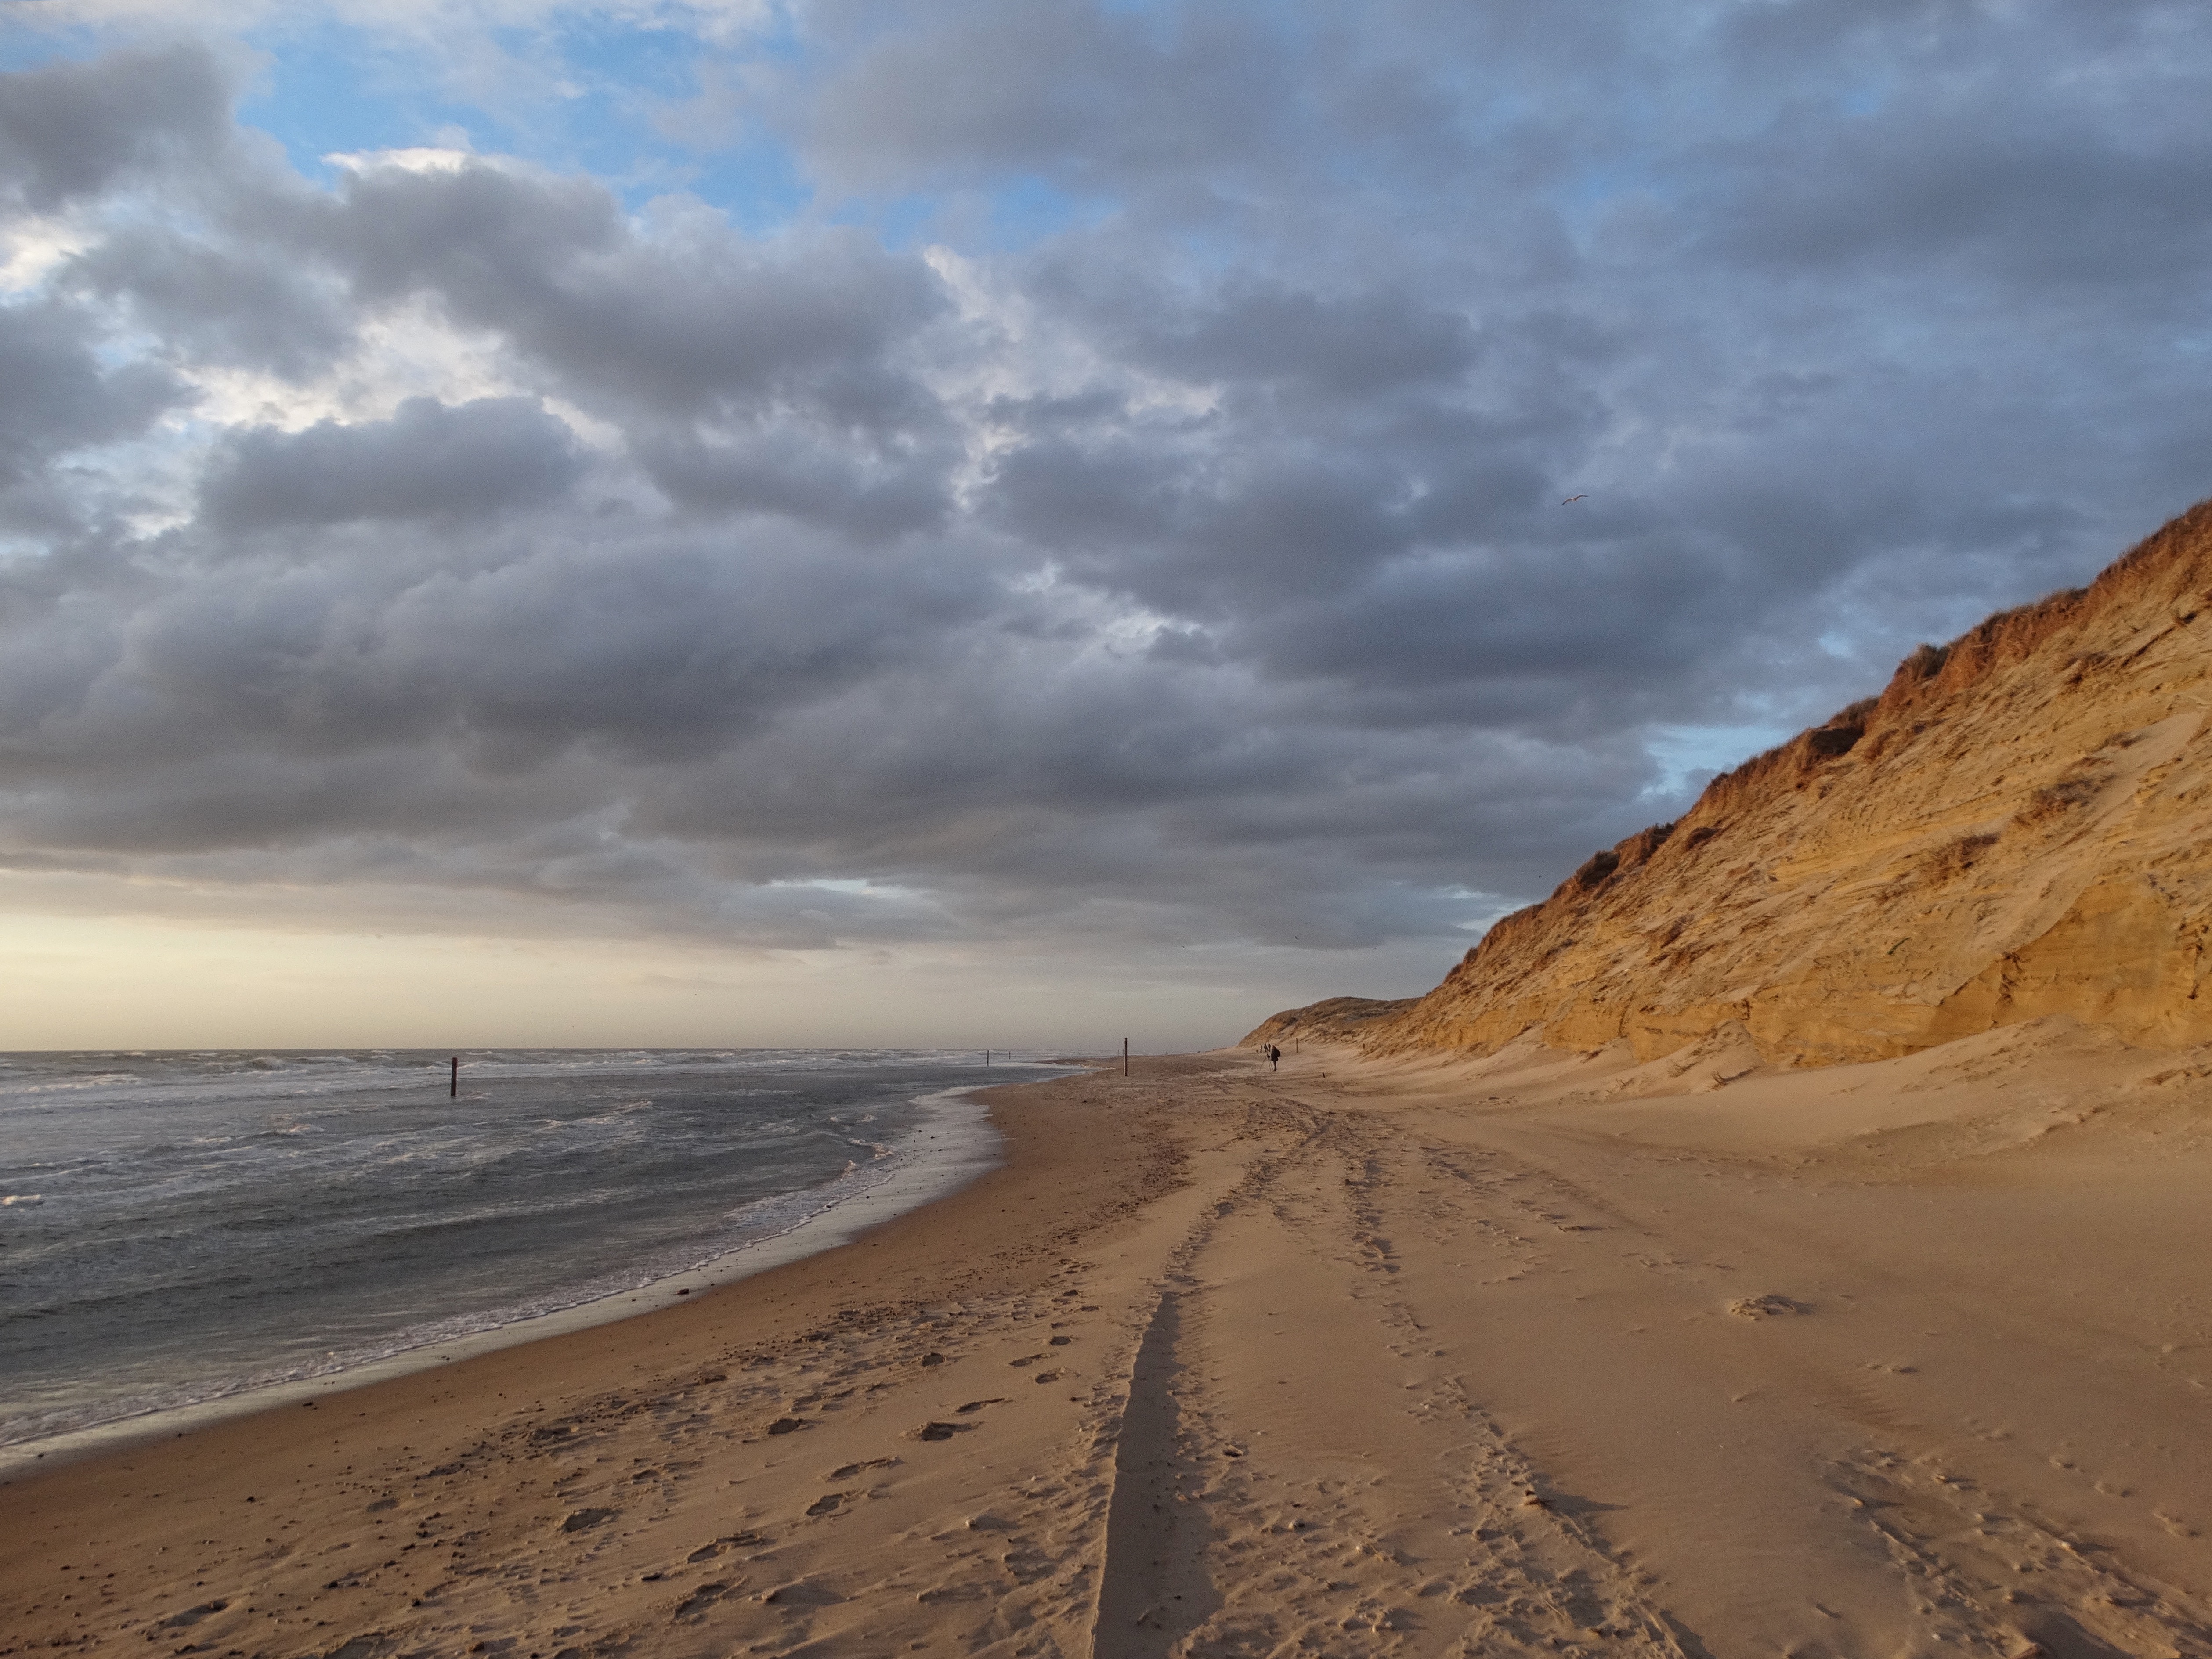
beach, landscape, sea, coast, sand, ocean, horizon, cloud, sky, sunlight, shore, wave, material, body of water, habitat, wadi, landform, natural environment, aeolian landform, wind wave